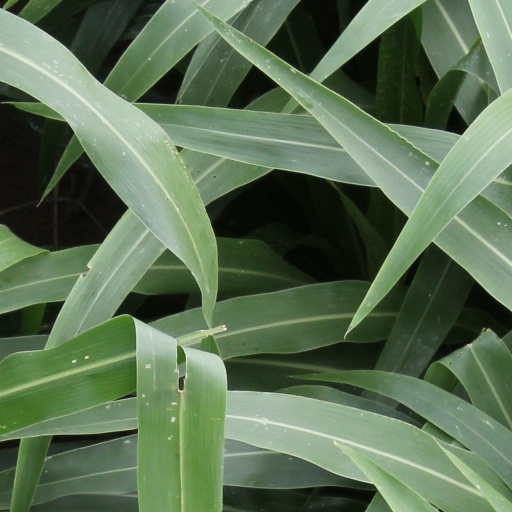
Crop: sorghum